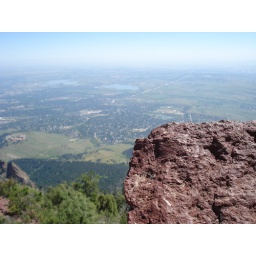
Sitting on a makeshift chair at the top of a mountain in Boulder.